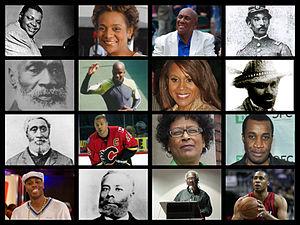
Les Afro-Canadiens sont les citoyens ou résidents permanents du Canada ayant la peau noire. La majorité des canadiens Noirs ont des origines caraïbéennes et antillaises. Si on les regroupe, les canadiens Noirs forment le troisième groupe de minorité visible du Canada, après les Est-Asiatiques et les Sud-Asiatiques.